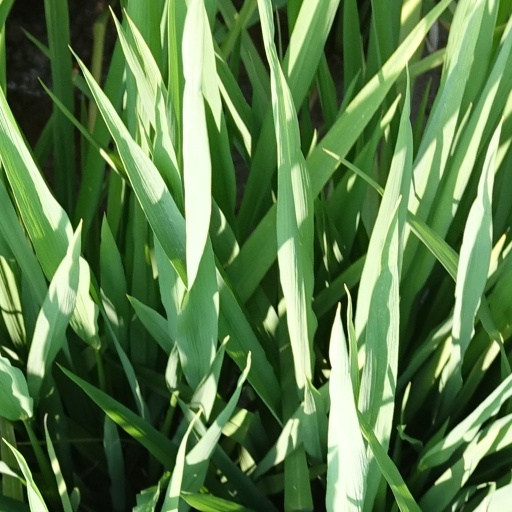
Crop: rice